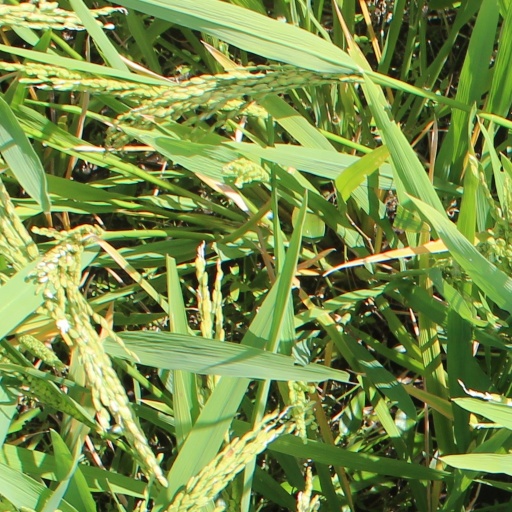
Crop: rice